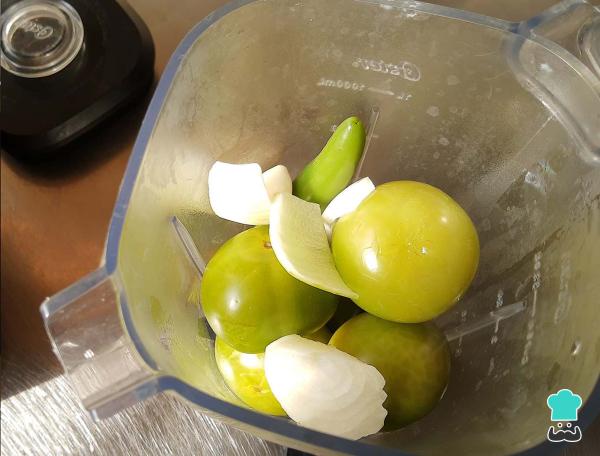
Para la salsa verde, calienta en un recipiente suficiente agua para cocinar los tomatillos con los chiles serranos. Una vez caliente, introduce estos ingredientes y deja que hiervan por 10 minutos. Cuando estén listos, licua con el trozo de cebolla, el diente de ajo y sal al gusto y reserva. También puedes sofreír la salsa unos minutos o sustituir esta receta por alguna otra receta de salsa verde que te guste, como esta receta de salsa verde para enchiladas.